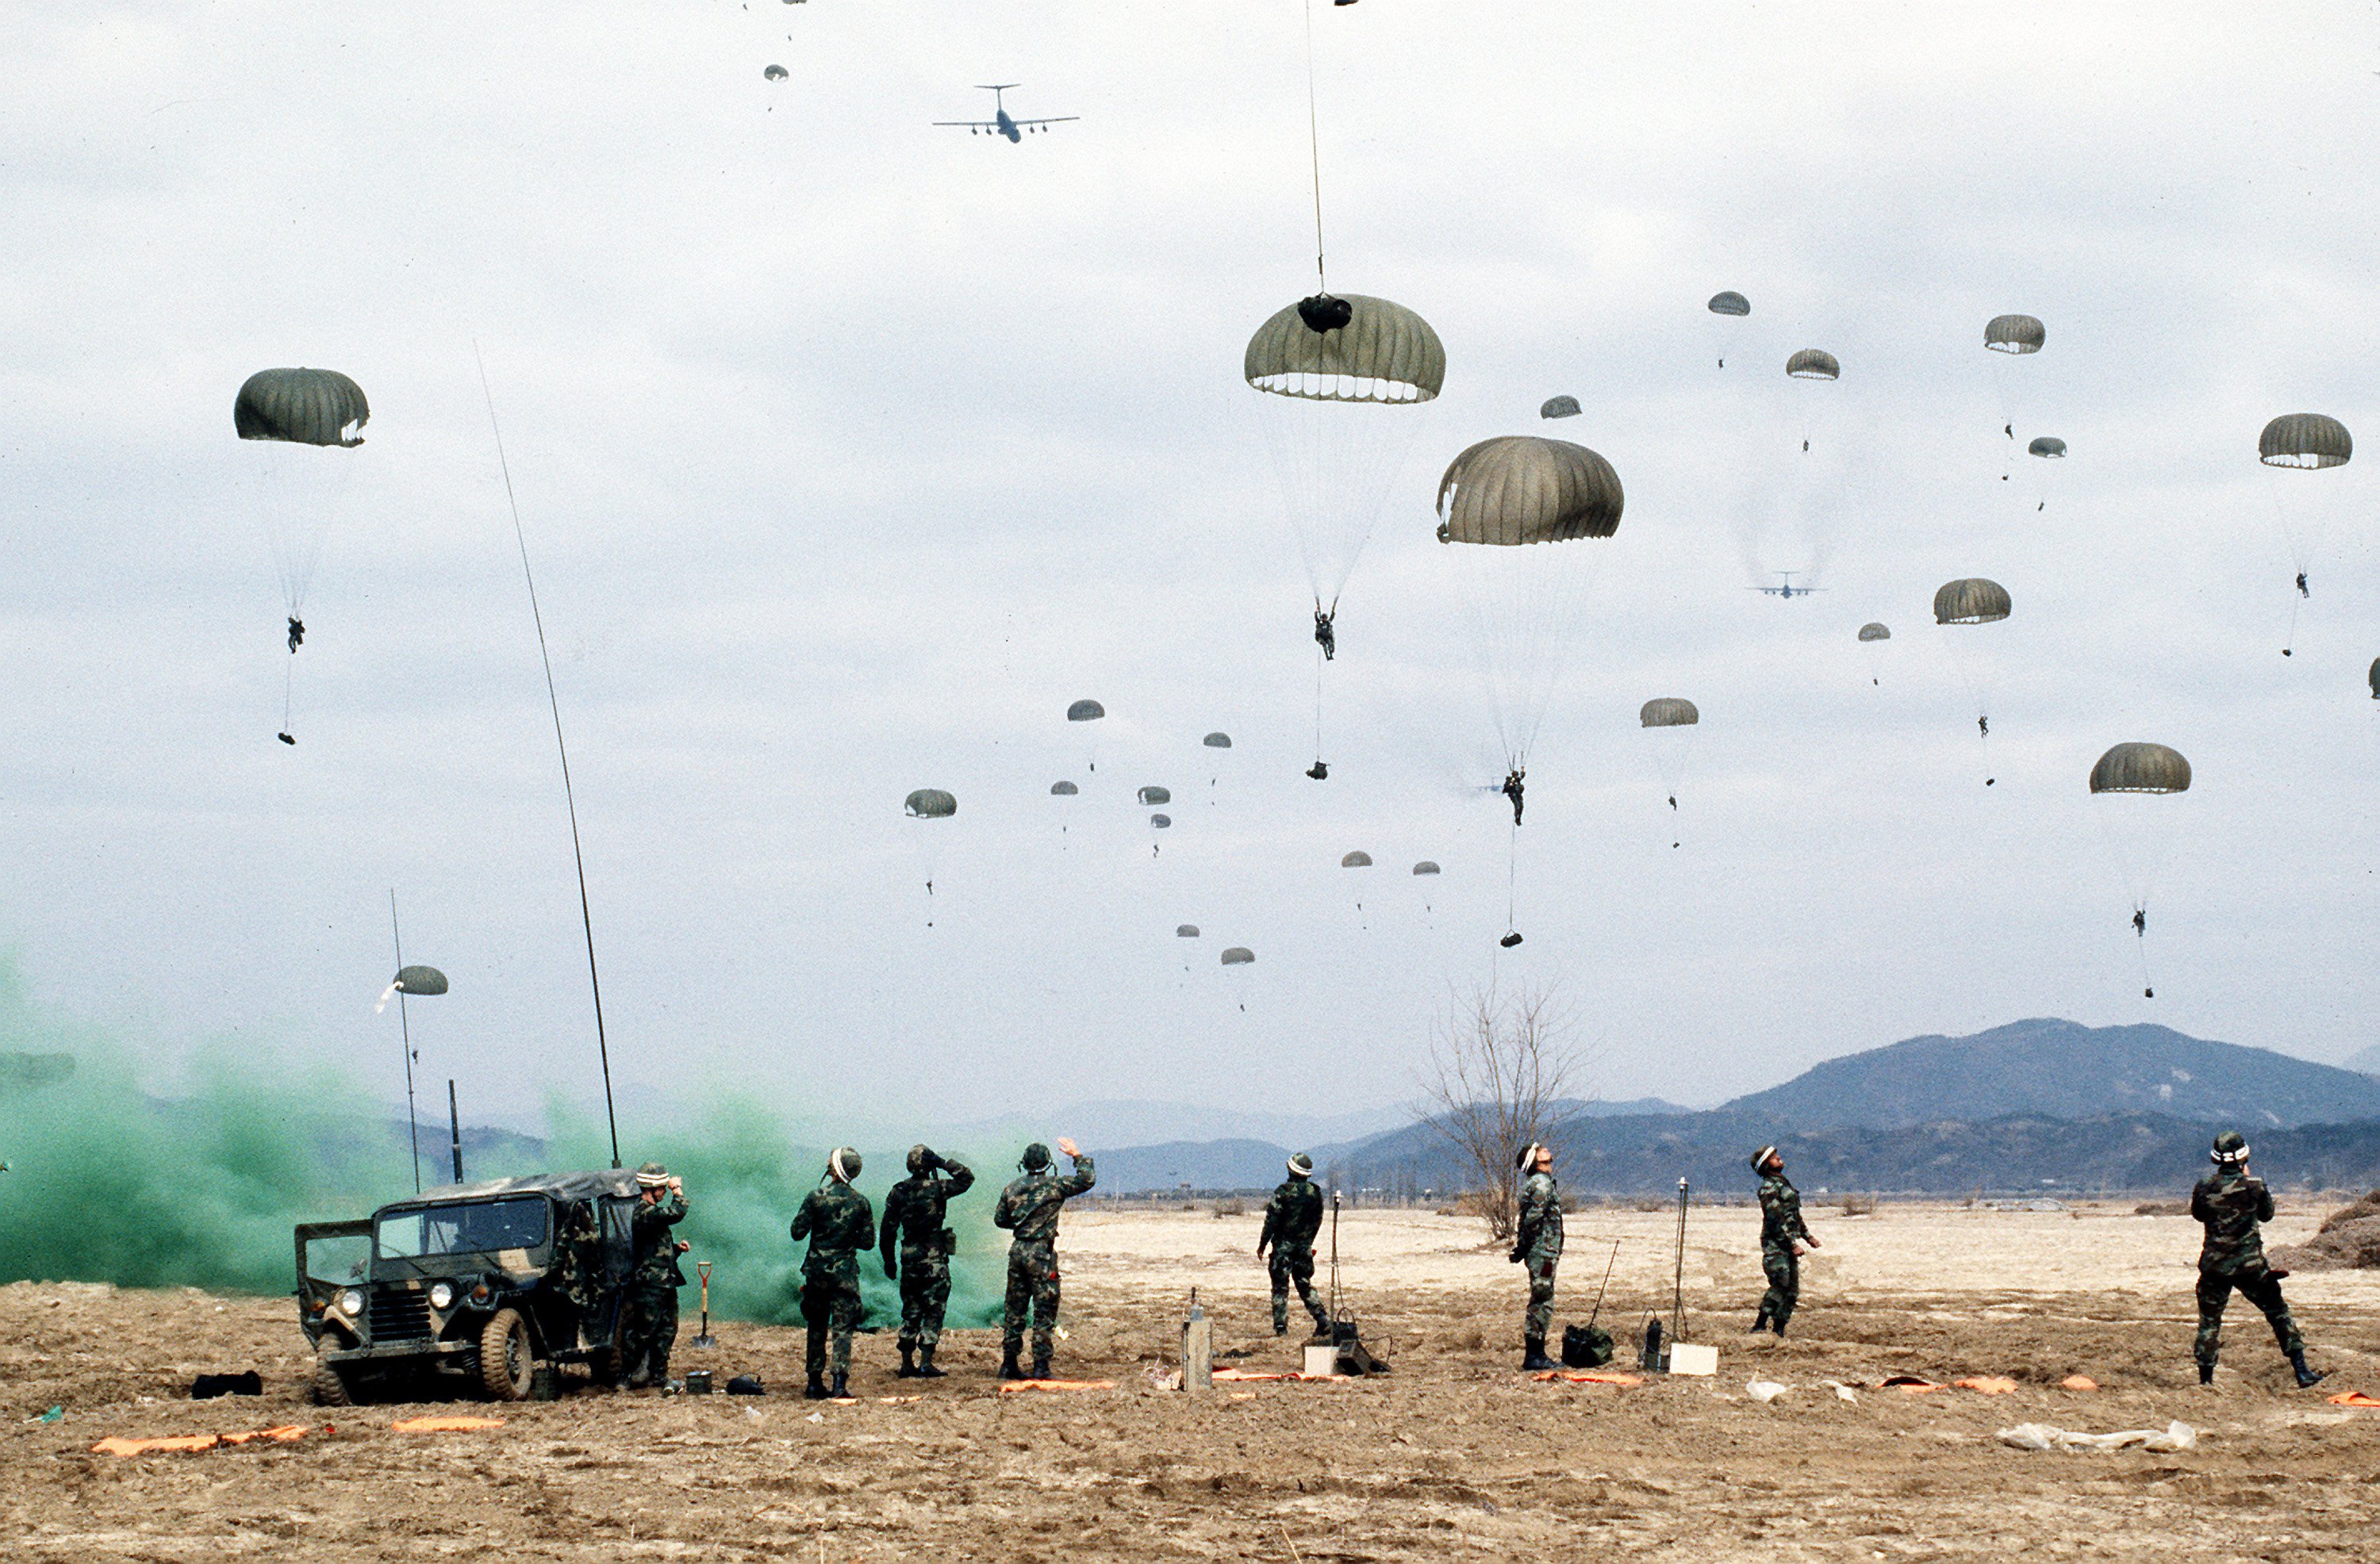
sea, wind, military, army, usa, toy, parachute, fight, war, power, sports, soldiers, defense, paratrooper, parachutist, atmosphere of earth, windsports, kite sports